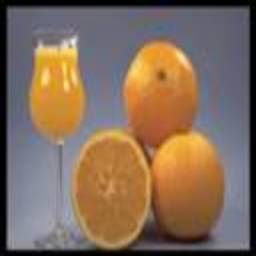
Label: Orange